Aluminium

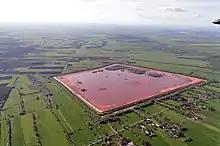
"Bauxite tailings" storage facility in Stade, Germany. The aluminium industry generates about 70 million tons of this waste annually.

During the 1988 Camelford water pollution incident, people in Camelford had their drinking water contaminated with aluminium sulfate for several weeks. A final report into the incident in 2013 concluded it was unlikely that this had caused long-term health problems.